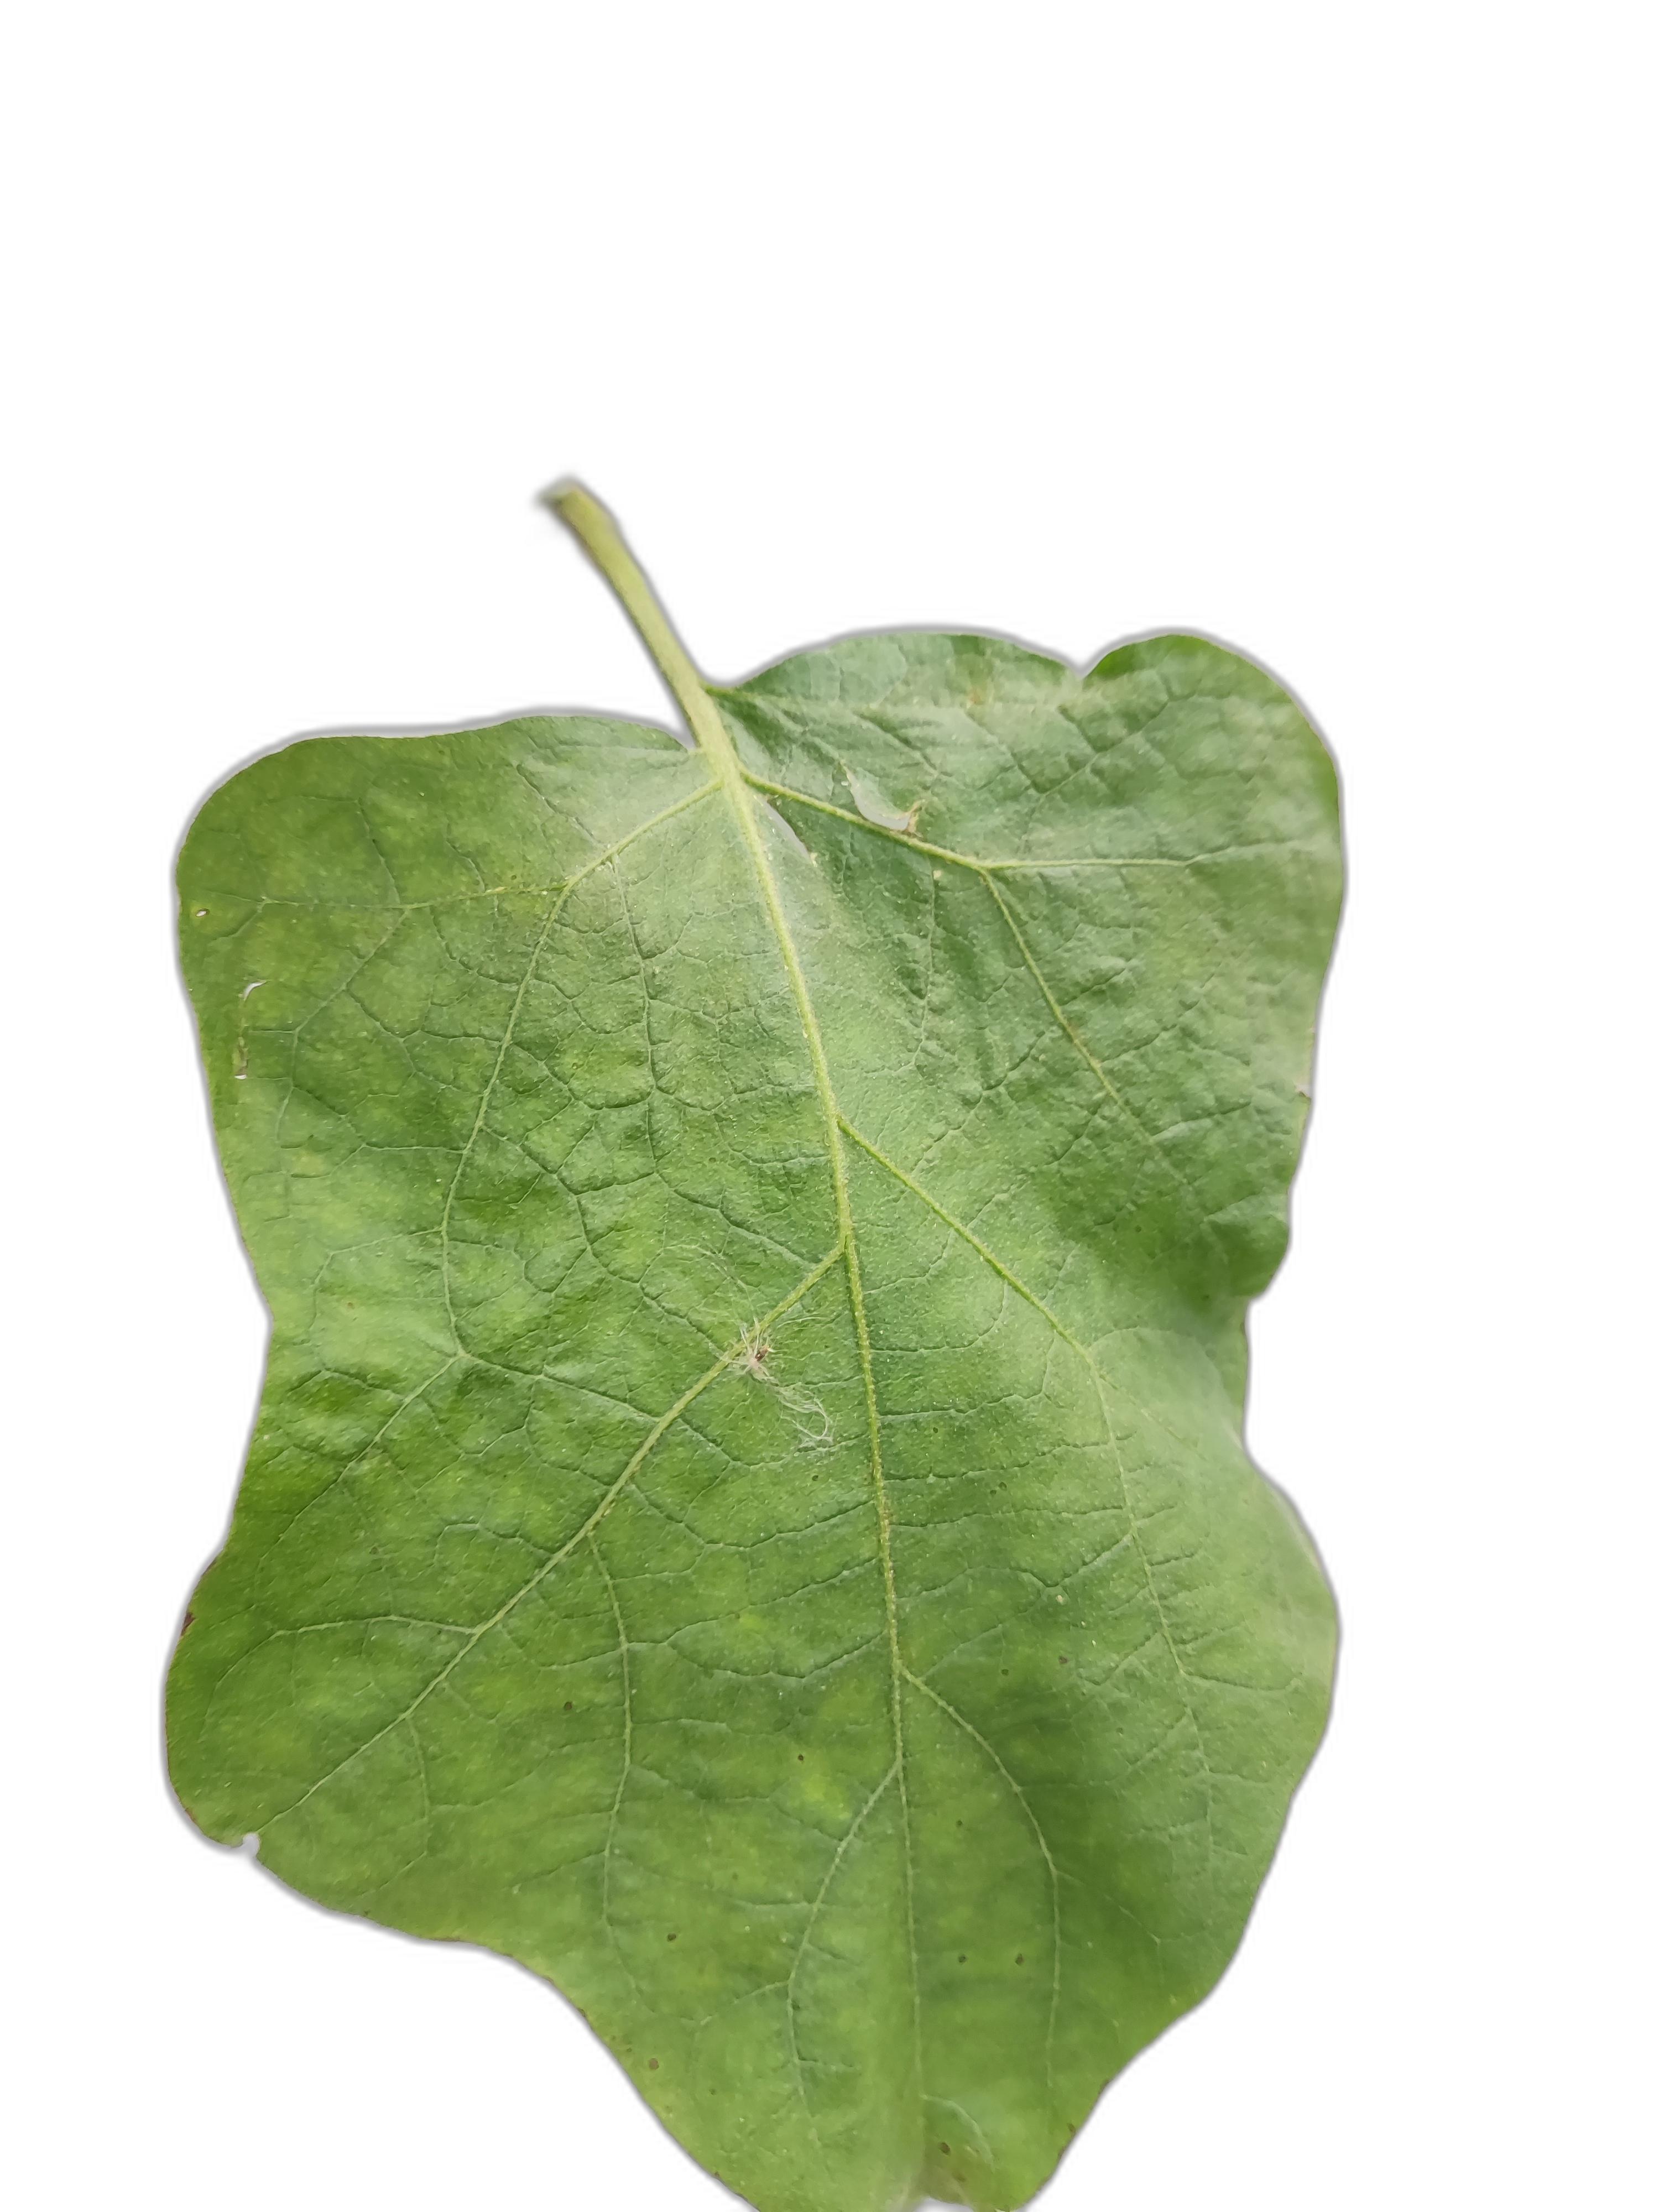
Label: Healthy Leaf